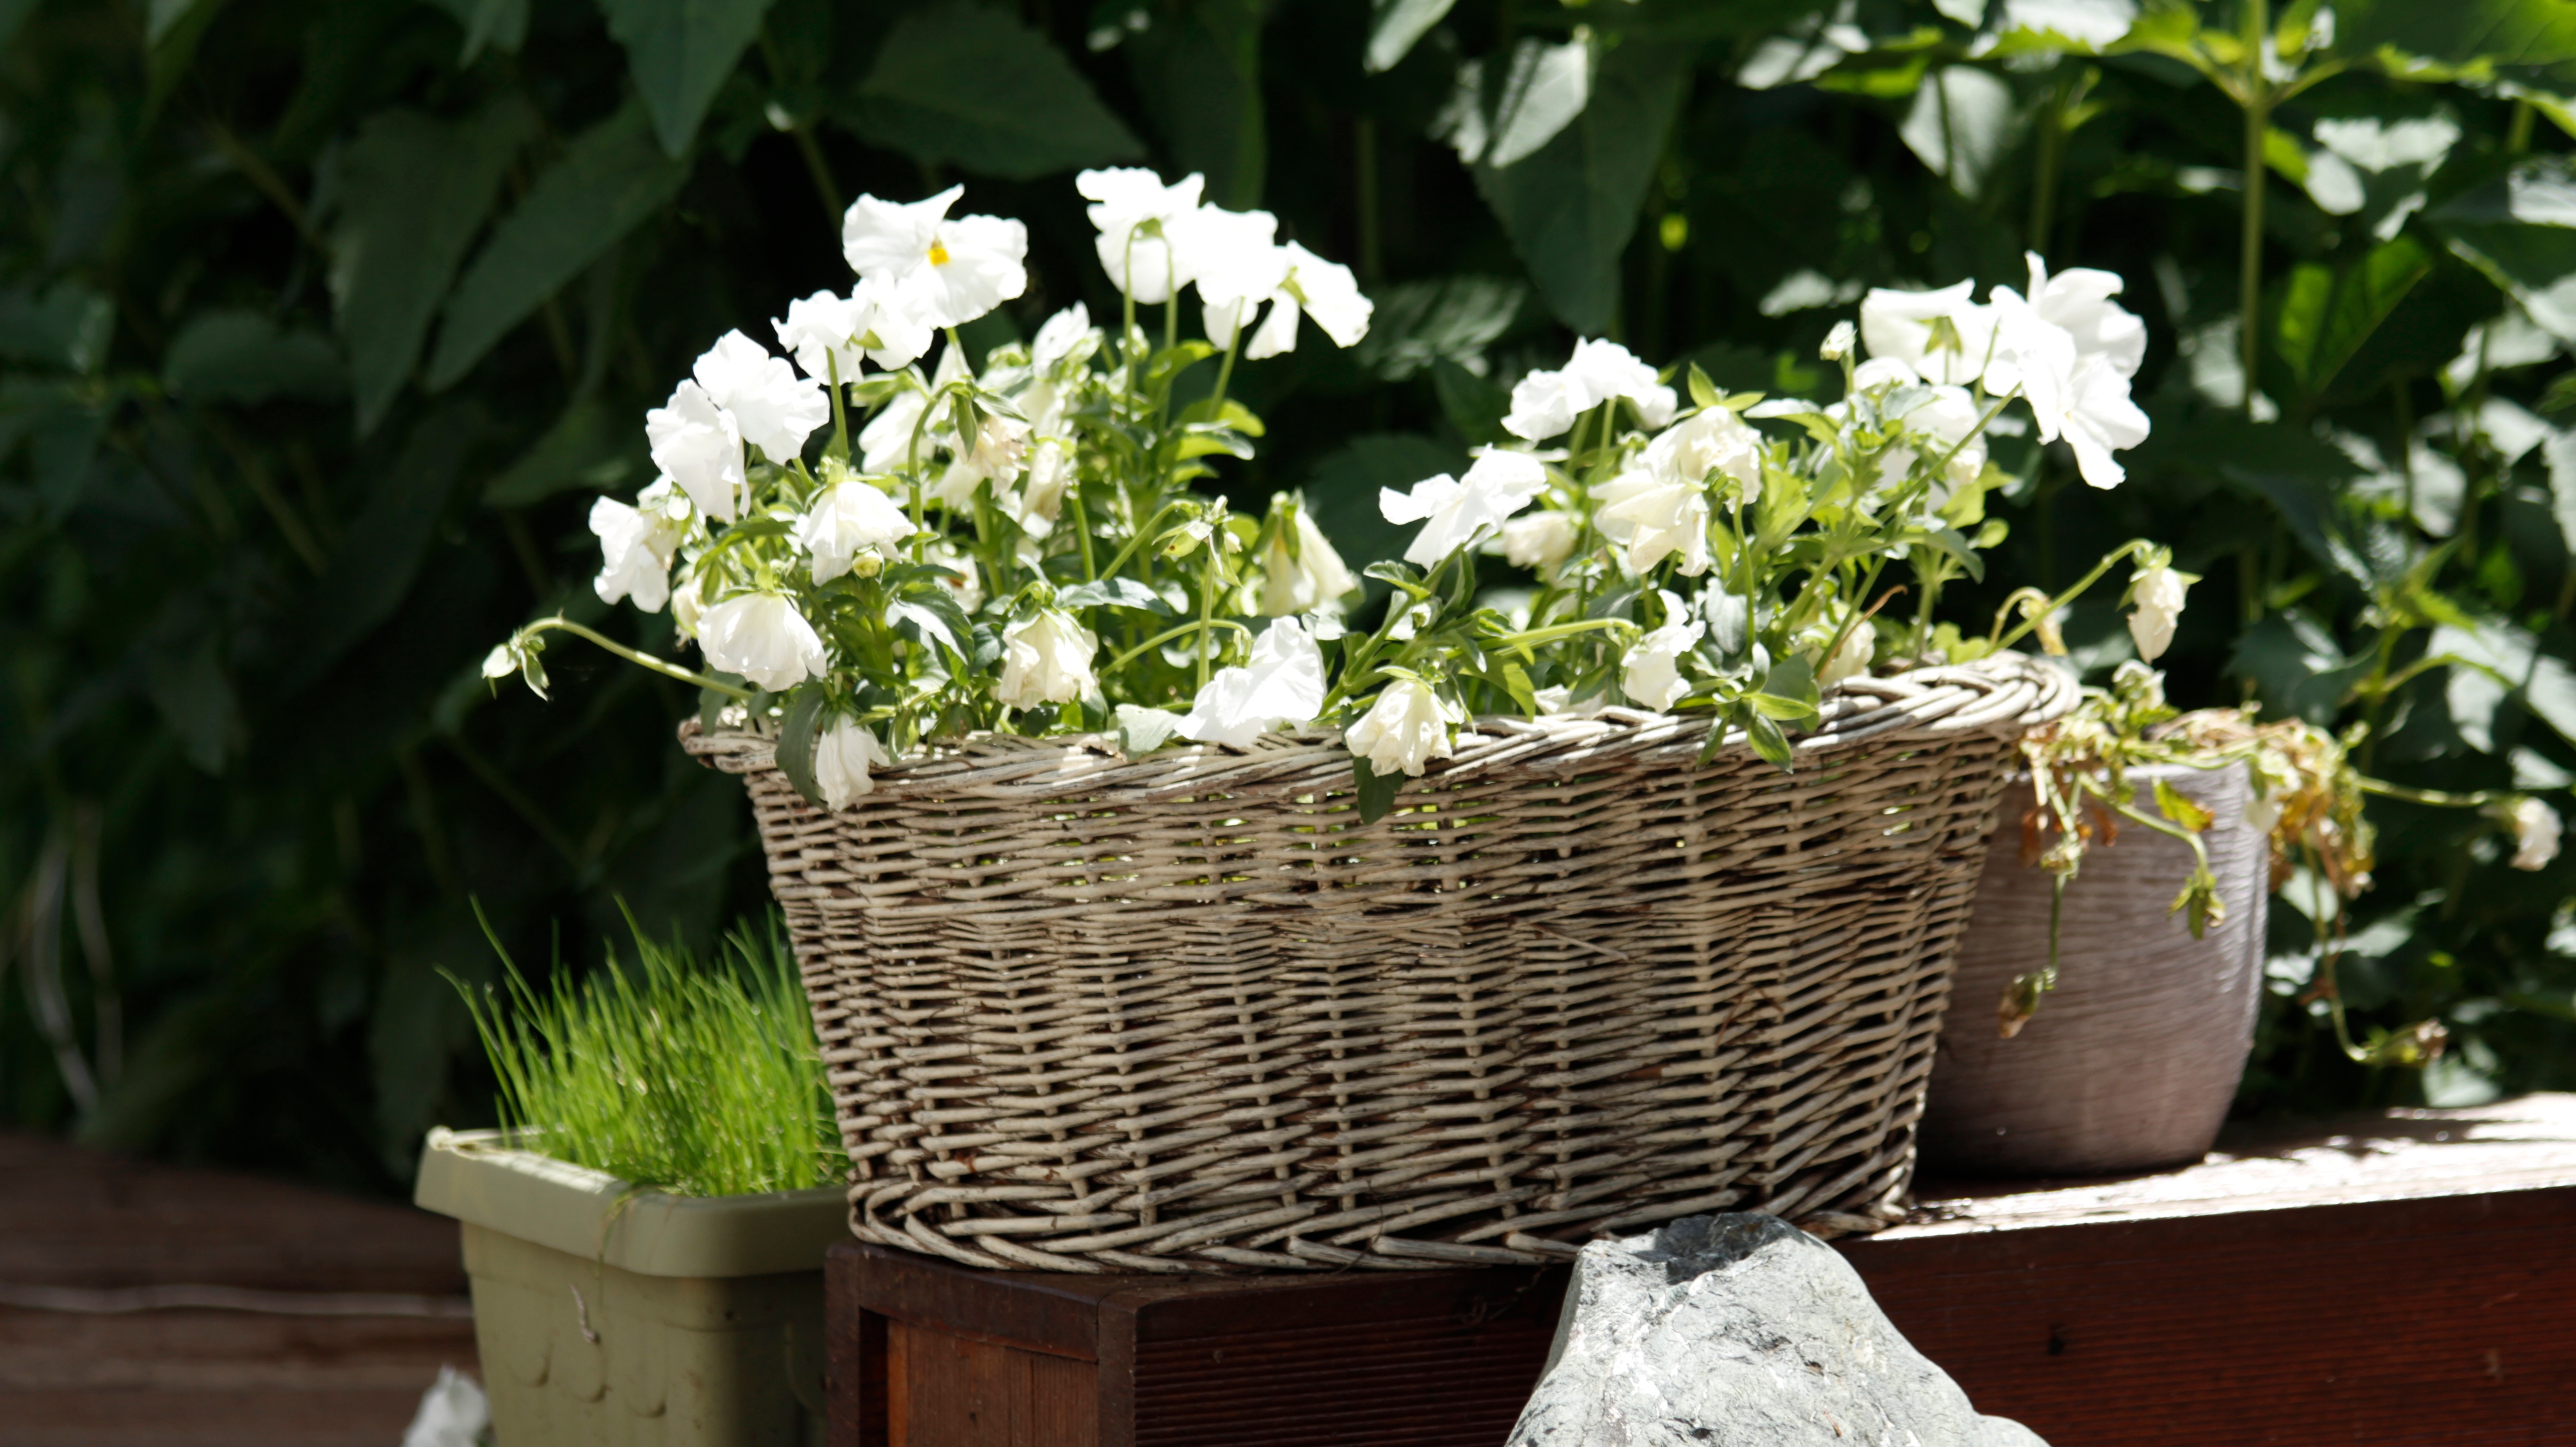
plant, flower, herb, garden, flowerpot, floristry, flowering plant, floral design, land plant, flower arranging